Mirror test

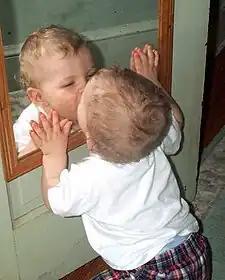
A human child exploring their reflection

Several studies using a wide range of species have investigated the occurrence of spontaneous, mark-directed behavior when given a mirror, as originally proposed by Gallup. Most marked animals given a mirror initially respond with social behavior, such as aggressive displays, and continue to do so during repeated testing. Only a few species have touched or directed behavior toward the mark, thereby passing the classic MSR test.